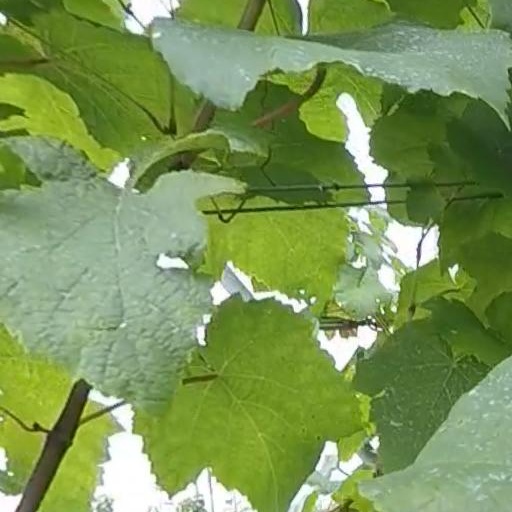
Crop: grape